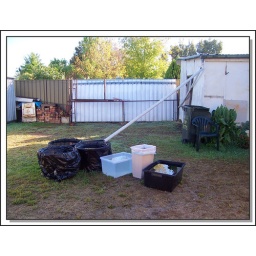
Spent all day filling anything that would hold water. I swear that grass turned green over night.